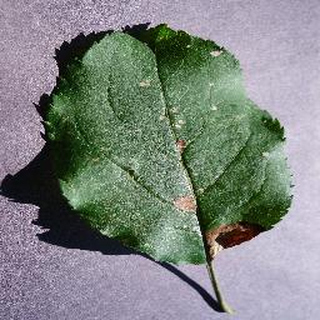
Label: apple_black_rot